Question: Please indicate a possible affordance area of baseball bat that can be used for holding
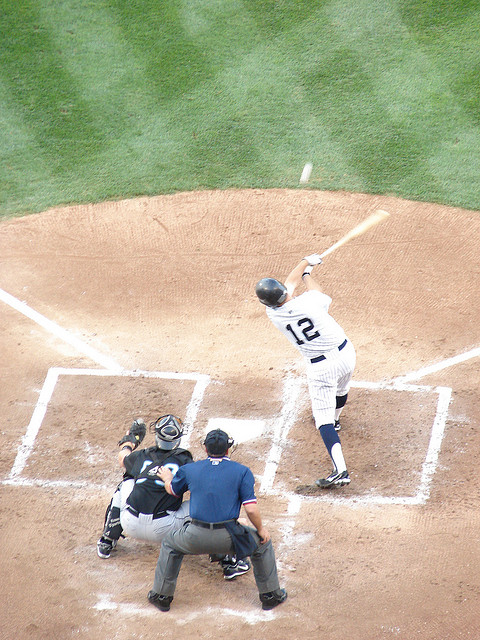
Answer: [293.991, 217.762, 366.359, 271.636]